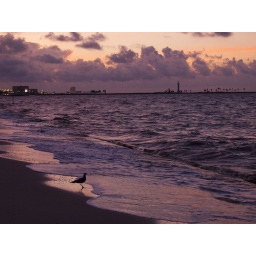
A bird patrols the beach lookinf for food at sunrise on the Biloxi beachPhoto by Robert Jordan